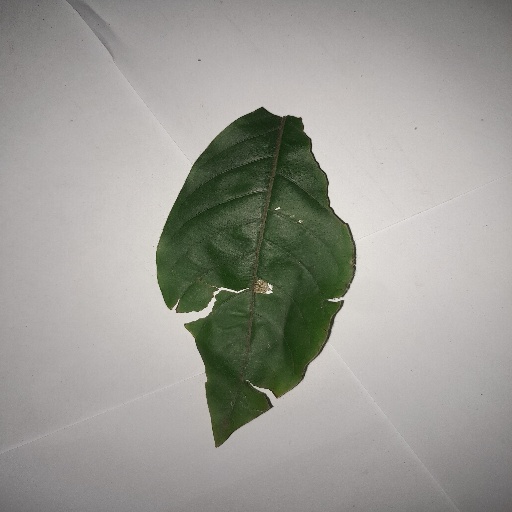
Species: HariTaki
Leaf condition: Bacterial Spot